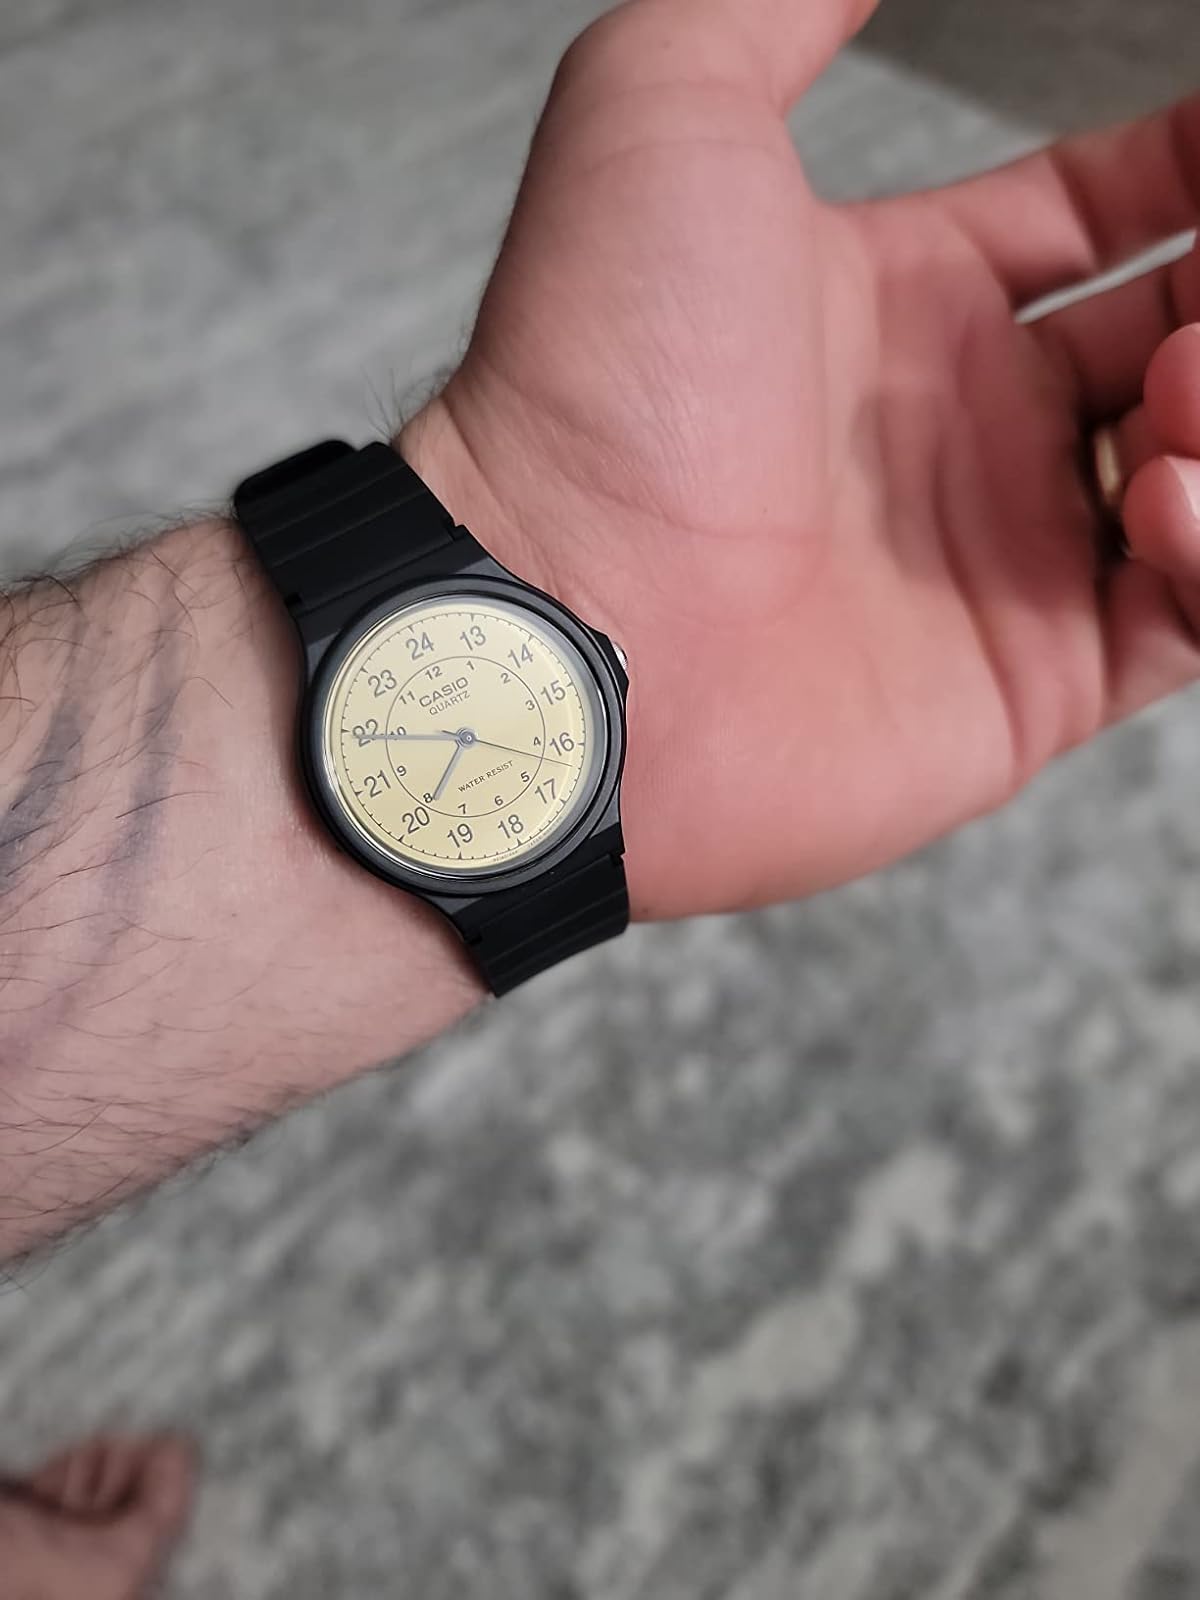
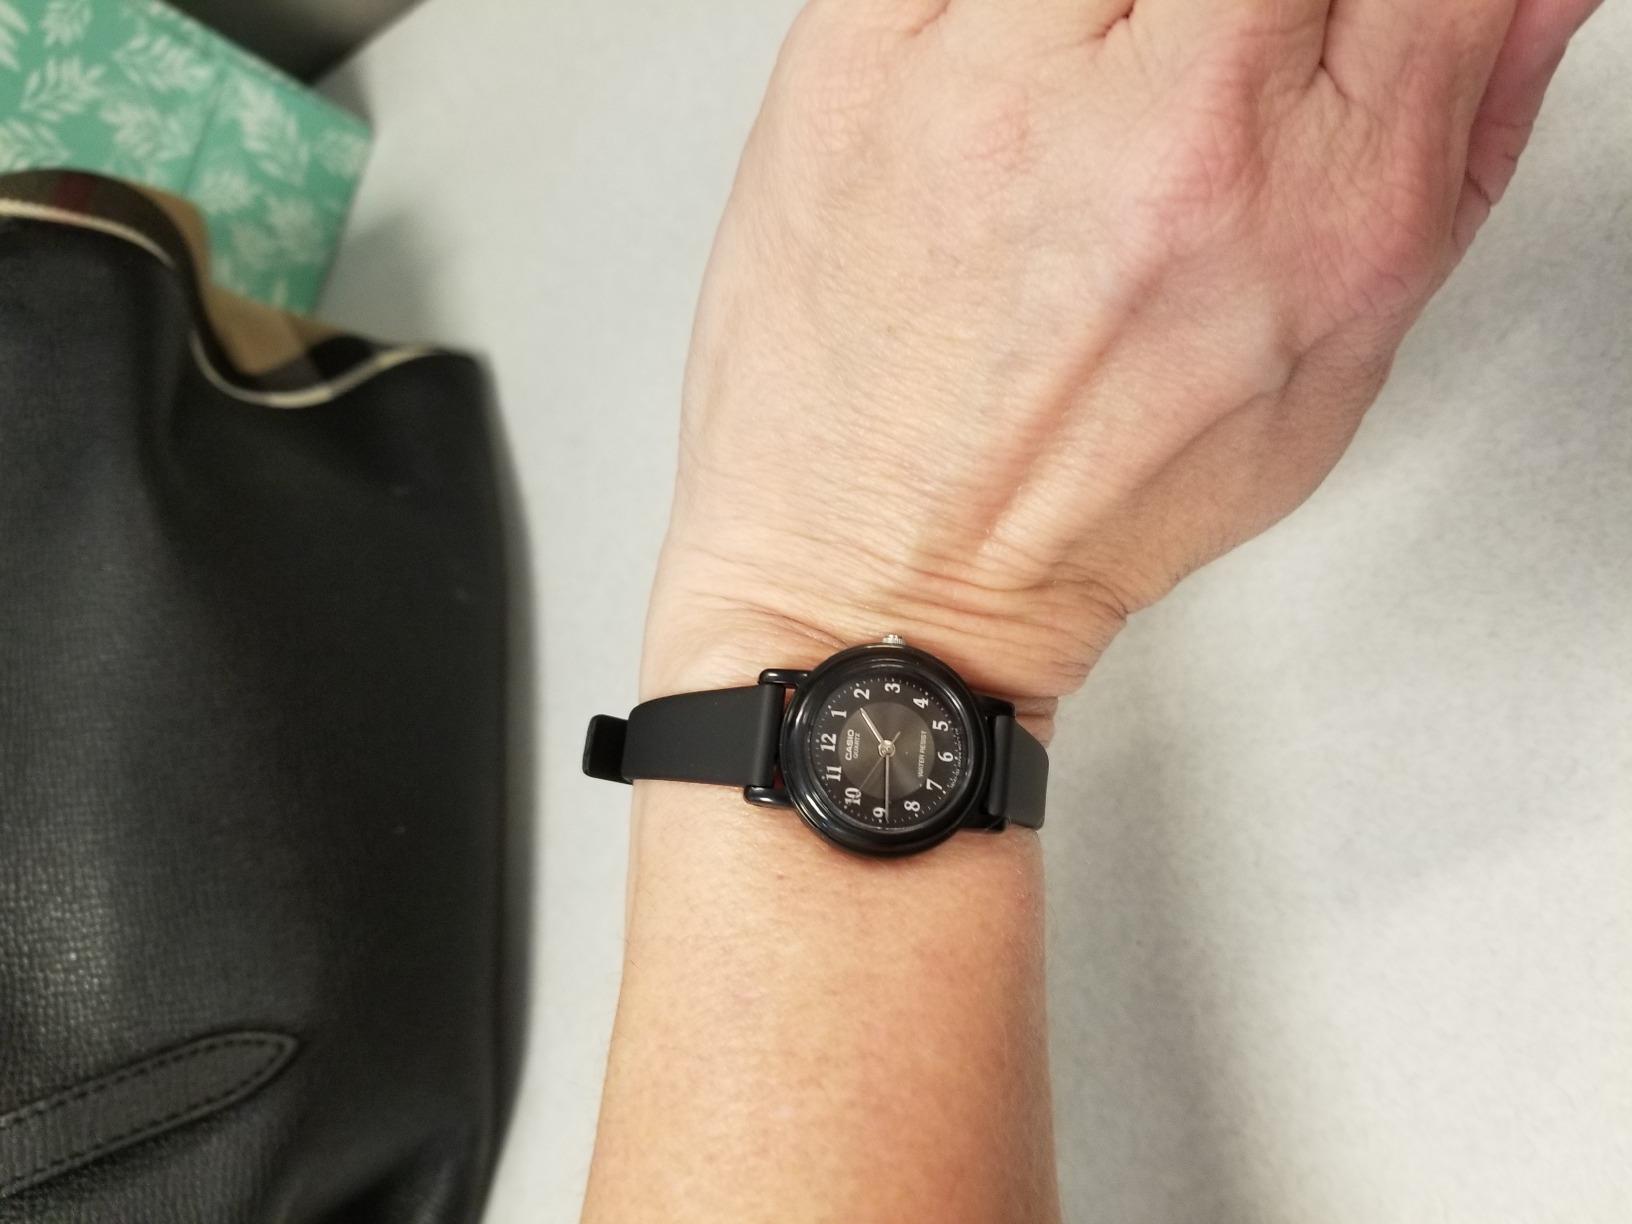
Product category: accessories_watch
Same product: no